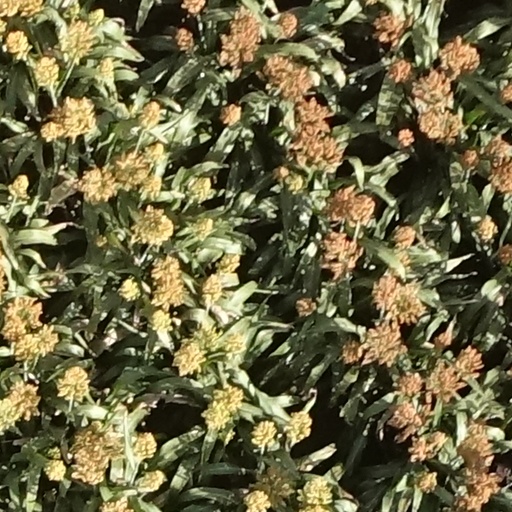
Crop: sorghum